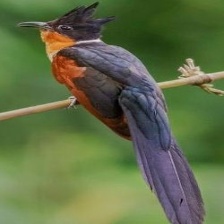
Species: CHESTNUT WINGED CUCKOO
Scientific name:  CLAMATOR COROMANDUS